South Georgia and the South Sandwich Islands sovereignty dispute

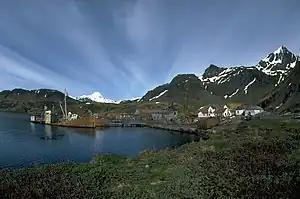
Grytviken in 1989

The United Kingdom has administered South Georgia and the South Sandwich Islands separately from the Falklands since the islands were made a British dependent territory in their own right in 1985. The status of the territory was altered by the British Overseas Territories Act 2002, and the terminology now used is "British overseas territory".